Massachusetts in the American Civil War

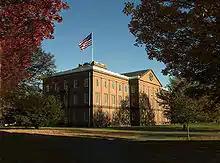
The Springfield Armory, established in 1794

Generals from Massachusetts commanded several army departments, and included a commander of the Army of the Potomac as well as a number of army corps commanders.